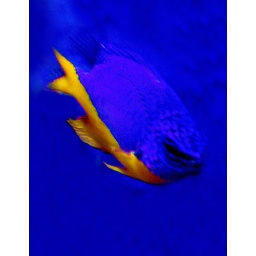
Blue fish in a blue tank